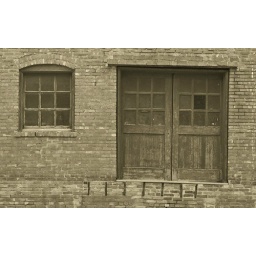
Weathered doors and window from an old building in Kansas City